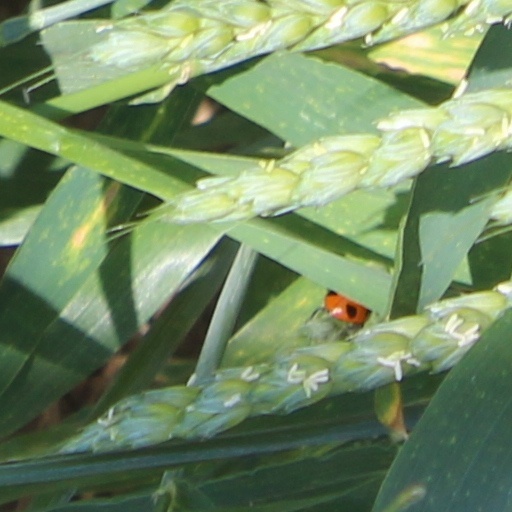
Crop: wheat